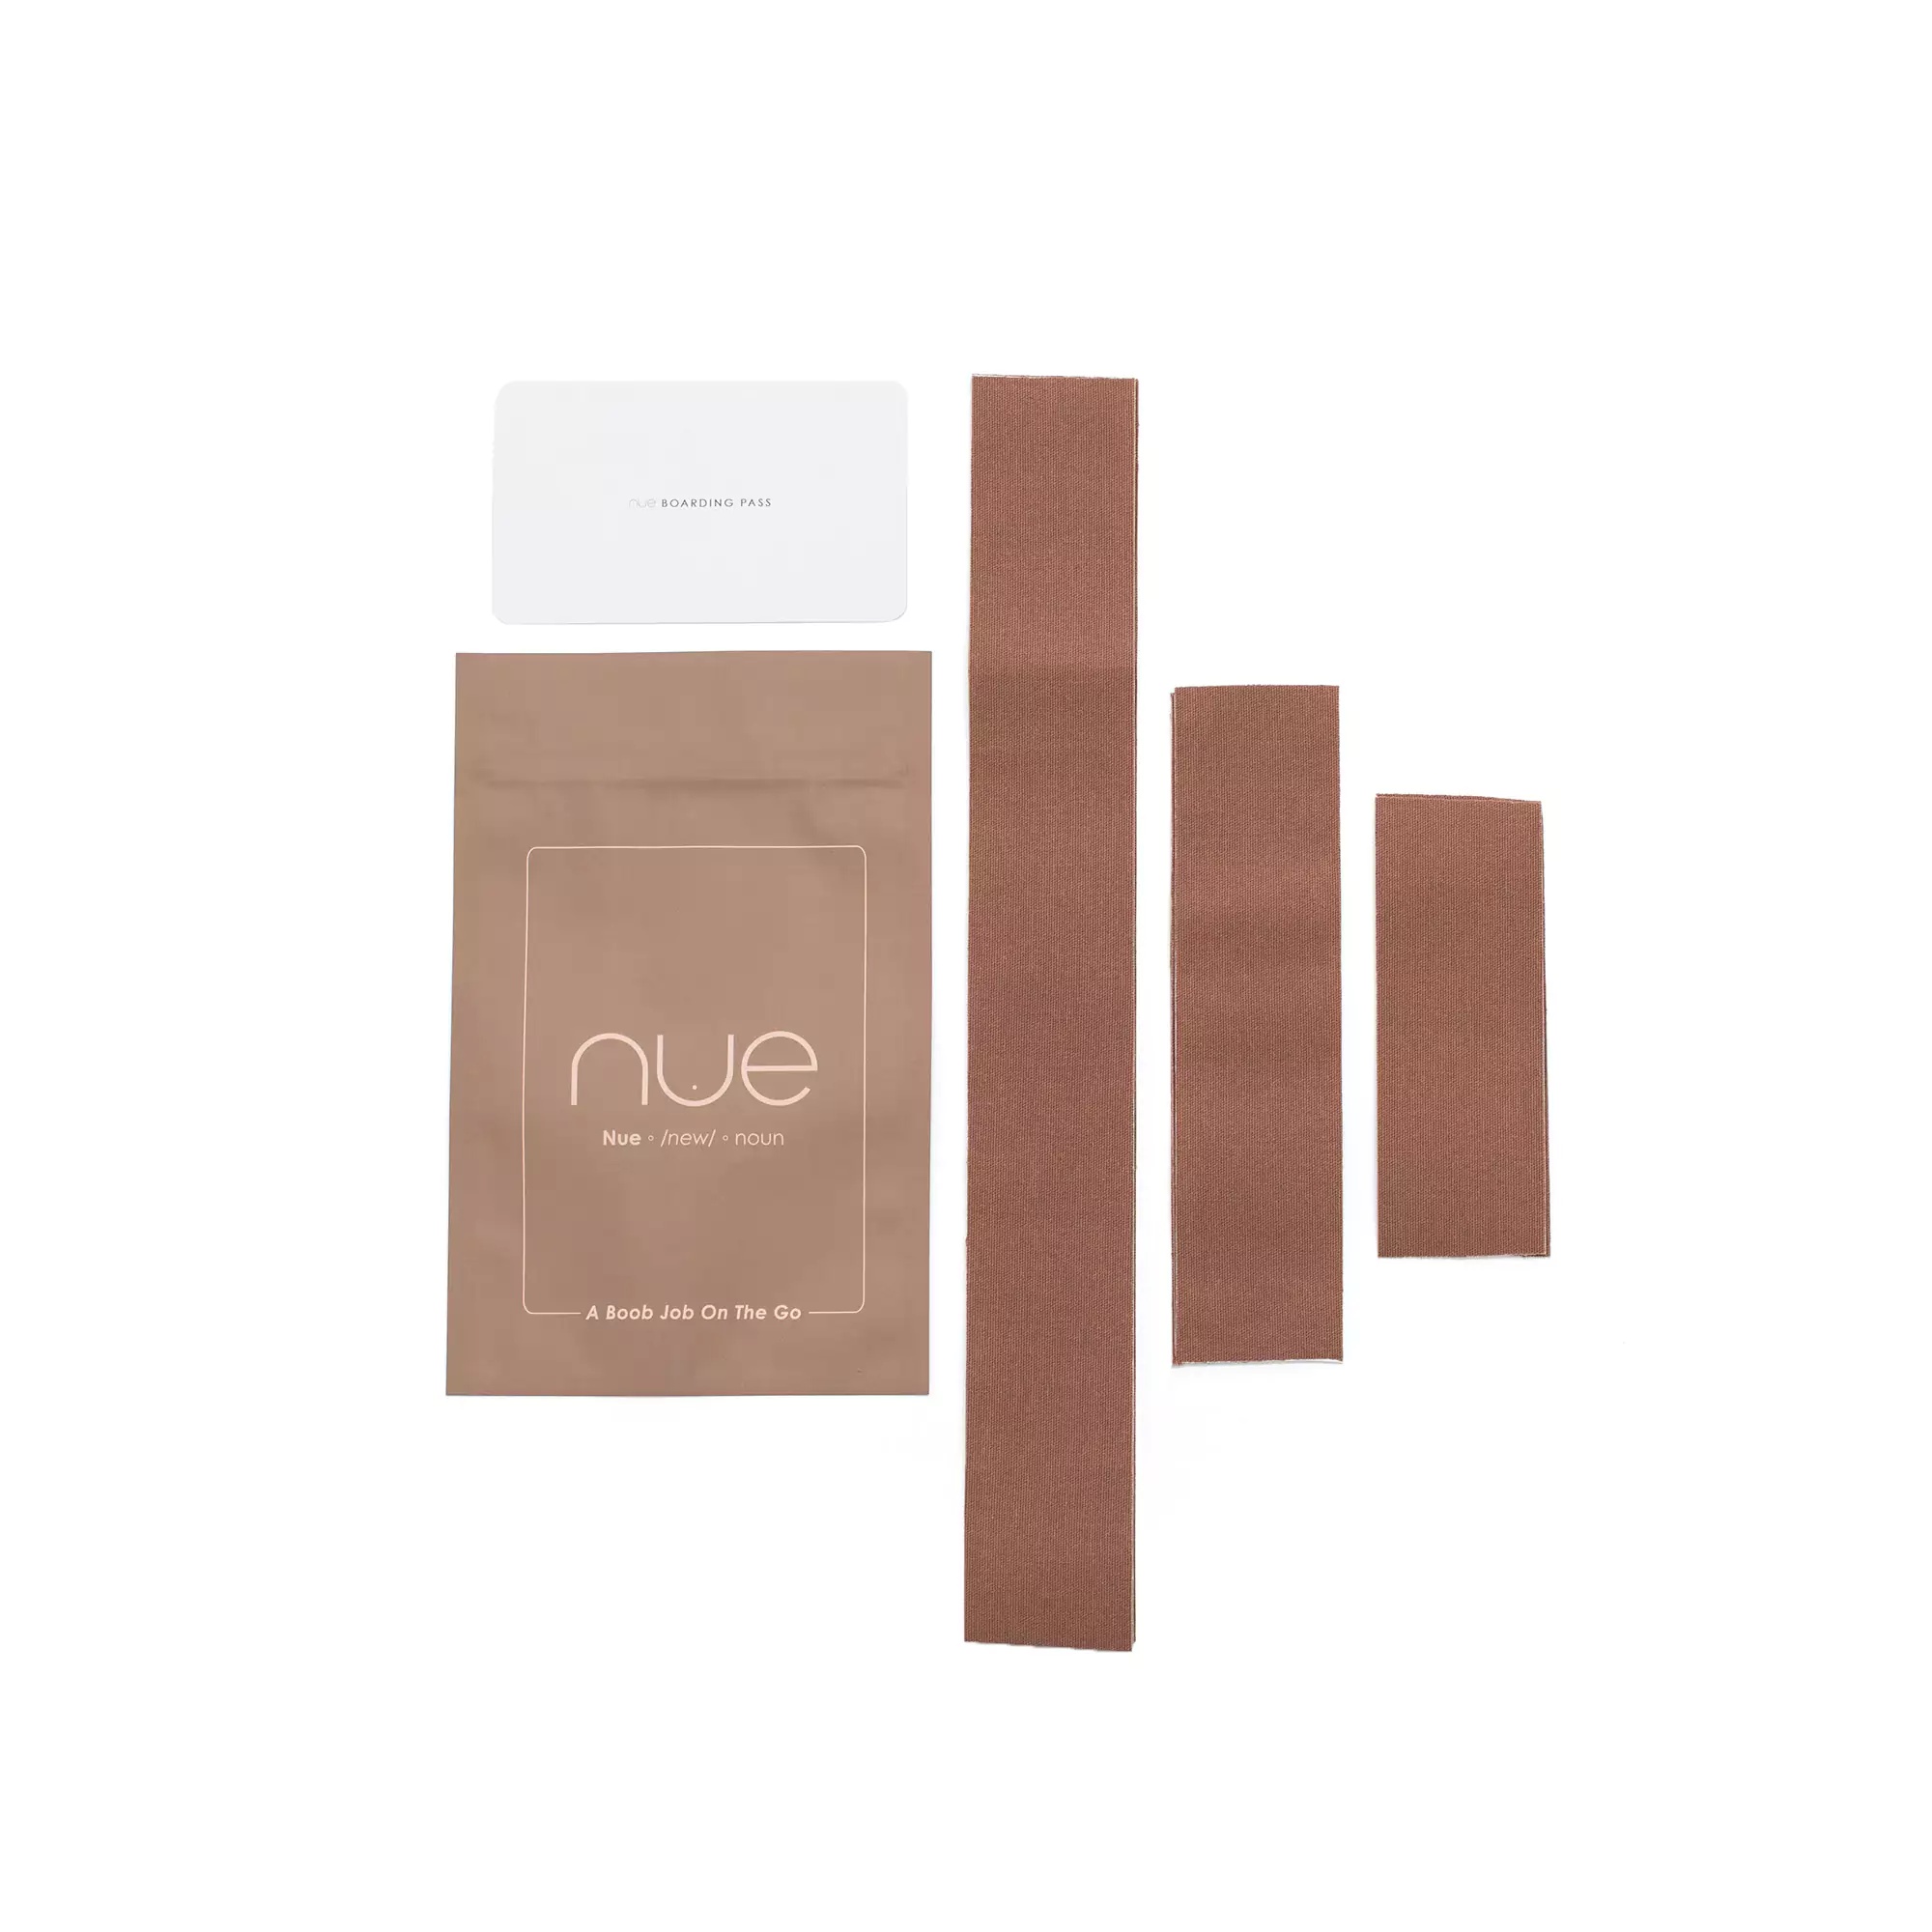
A Boob Job On The Go — Medium
Whether you're packing a bikini for a poolside staycation or headed to a destination wedding, the need for a lift will follow you around the world. Enter the Boob Job On The Go, Nue's carry-on-friendly kit that makes it easy to perk up your pair anywhere, any time, no scissors needed. Nue's travel-ready pouch comes complete with 8 feet of pre-cut strips in three sizes so you can take your favorite styling trick on the road. Packable and ready-to-apply, our jet-set-inspired pouch is the perfect addition for any purse or carry-on. Boarding passes included. #NueAdventures Waterproof for poolside lounging. Sweatproof for humid locales. 8 feet will last you multiple uses, depending on your bust size and needs. Available in 4 shades. No need to pack scissors to take this one on the road. Designed with a stretch to move with your body and give you just the right amount of support. One-time use. Hypoallergenic, latex-free, easy to remove. Do not apply over broken, damaged, or sun-burned skin. Discontinue use immediately if redness or irritation occurs. Patch test on inner arm for sensitivity or allergies. Nue is the first breast tape on the market to come in a variety of skin tones. Pick a shade that flatters you, and it will remain undetectable under even the sheerest of fabrics. Inside every Nue purchase, you'll find a boarding pass packed with tips and tricks to get the most from your breast tape.
Brand: Nue
Category: Apparel & Accessories > Clothing > Lingerie > Bra Accessories > Breast Petals & Concealers